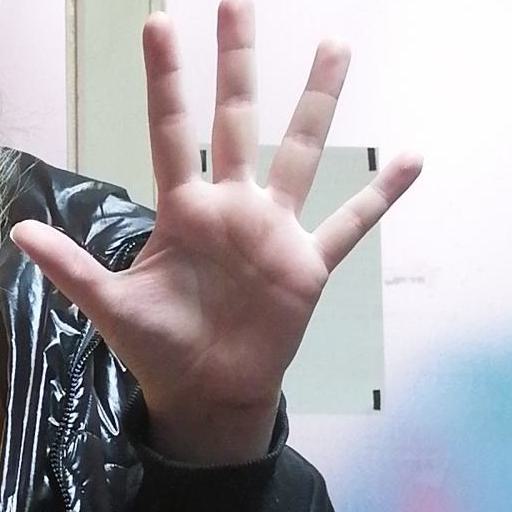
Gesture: palm